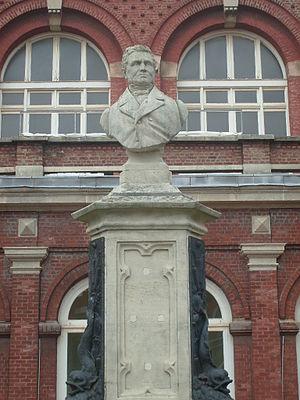
Buste de Gaspard Malo, devant la mairie de Malo-les-Bains
Cet article recense les œuvres d'art dans l'espace public du Nord, en France.
Thomas Gaspard Malo, né le 21 février 1804 à Dunkerque et décédé le 7 septembre 1884 dans la Section des bains de Rosendaël, était un industriel et un homme politique français.
Malo-les-Bains est une ancienne commune du département du Nord, dans l'agglomération de Dunkerque. Elle a été créée en 1891 par détachement de la commune de Rosendaël. Le 17 décembre 1969, elle est fusionnée avec Dunkerque, dont elle constitue aujourd'hui l'un des quartiers, communément appelé « Malo ».